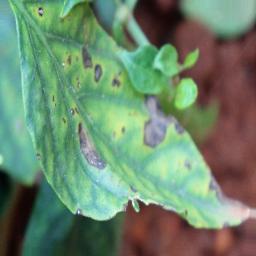
Label: cercospora